List of NFL career passing touchdowns leaders

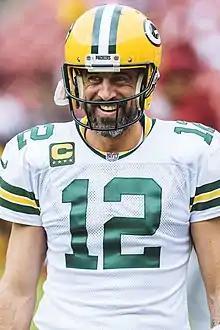
Aaron Rodgers is the active leader in touchdown passes.

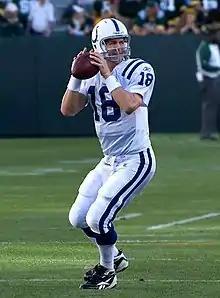
Peyton Manning's 539 career passing touchdowns ranks third in NFL history.

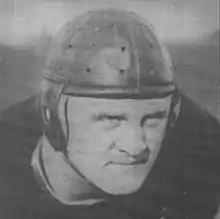
Elmer Oliphant, the first record holder

Sixteen players are recognized as having held outright or tied the record as the NFL's career passing touchdowns leader.